Carl Wilson

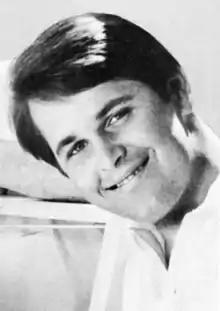
Wilson in 1965

Carl Dean Wilson was born the youngest of the three Wilson boys in Hawthorne, California, the youngest son of Audree Neva (née Korthof) and Murry Gage Wilson. As young children, he and his brothers suffered frequent verbal and physical abuse at the hands of their father. From his pre-teens he practiced harmony vocals under the guidance of his brother Brian, who often sang in the family music room with his mother and brothers. Inspired by country star Spade Cooley, at the age of 12, Carl asked his parents to buy him a guitar, for which he took some lessons. In 1982, Carl remembered from this time: "The kid across the street, David Marks, was taking guitar lessons from John Maus, so I started, too. David and I were about 12 and John was only three years older, but we thought he was a shit-hot guitarist. John and his sister Judy did fraternity gigs together as a duo. Later John moved to England and became one of the Walker Brothers. ... He showed me some fingerpicking techniques and strumming stuff that I still use. When I play a solo, he's still there." While Brian perfected the band's vocal style and keyboard base, Carl's Chuck Berry-esque guitar became an early Beach Boys trademark. While in high school, Carl also studied saxophone.